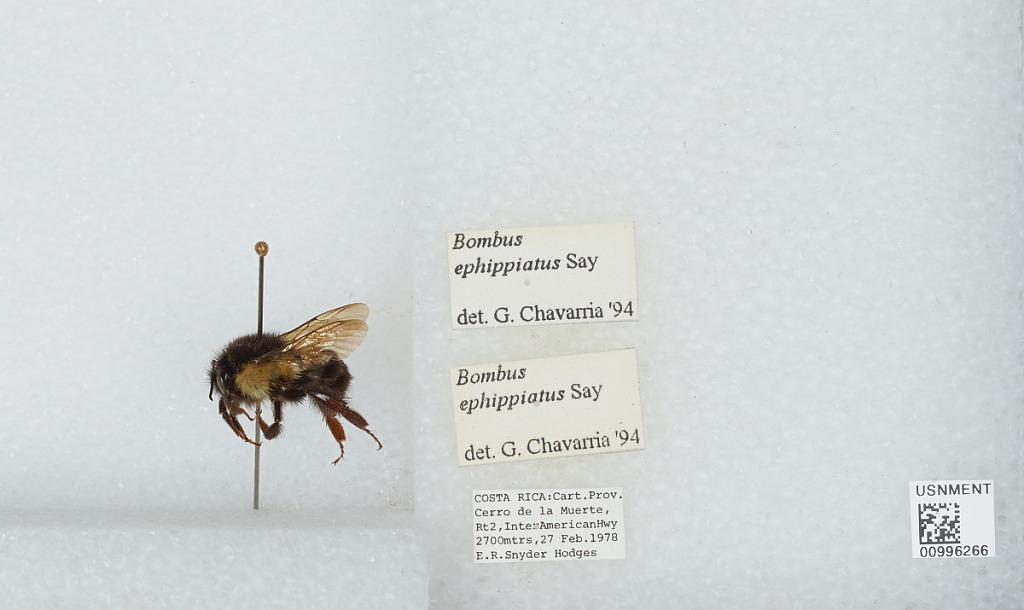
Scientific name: Bombus (Pyrobombus) ephippiatus (Say)
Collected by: E. Snyder Hodges
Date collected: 1978-2-27
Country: Costa Rica
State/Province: Cartago
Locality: Cerro de la Muerte, Route 2, Inter-American Highway
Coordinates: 9.5583, -83.7239
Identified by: Chavarria, G.